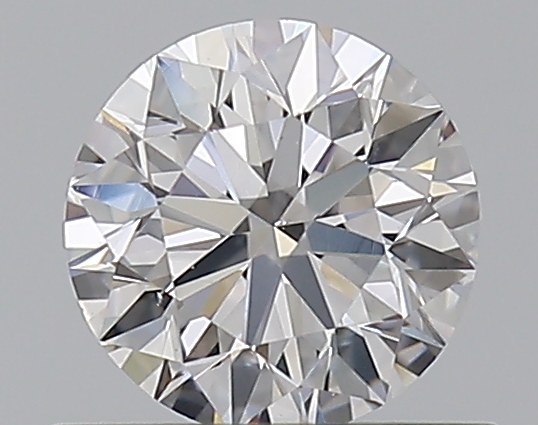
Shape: round
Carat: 0.5
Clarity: VS2
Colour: D
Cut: EX
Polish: EX
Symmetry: EX
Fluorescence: N
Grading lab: GIA
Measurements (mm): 5.03 x 5.06 x 3.16